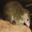
Label: shrew